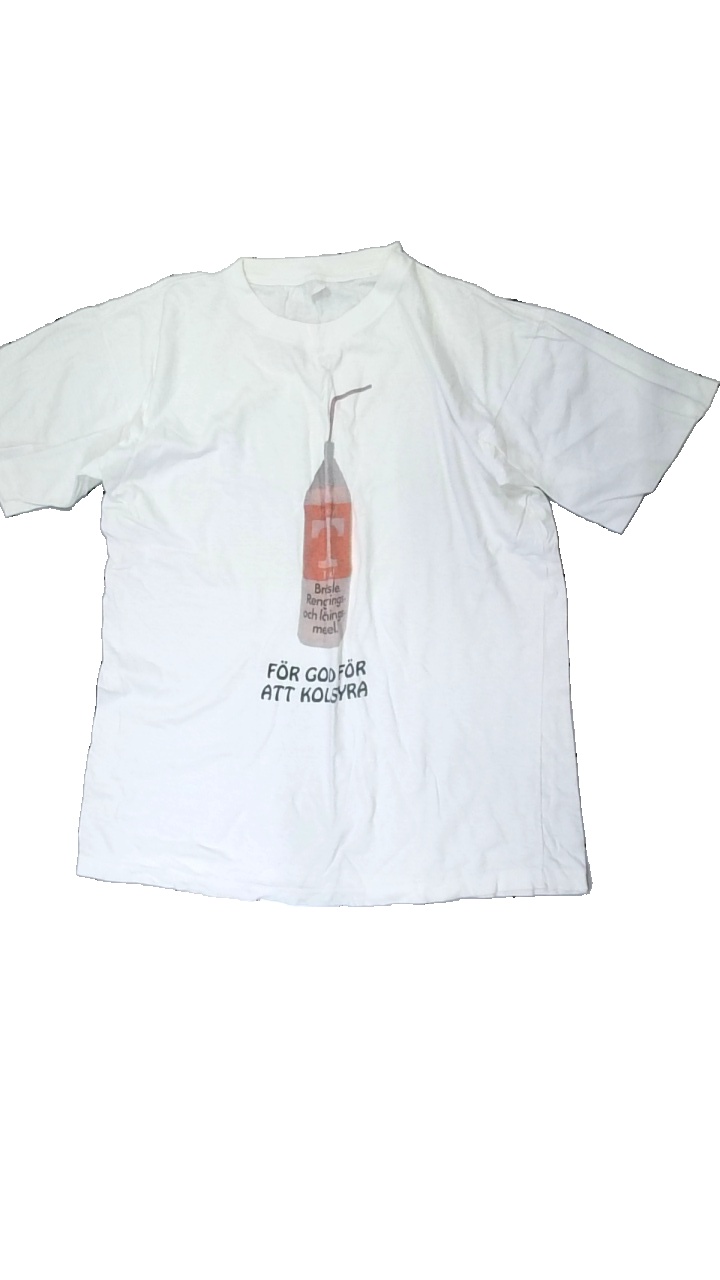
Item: T-shirt (Men)
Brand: Missing
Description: vit t-shirt med text fram och svettfläckar runt halsen
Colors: White, Black, Red
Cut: Regular
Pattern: Other
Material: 100% cotton
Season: All
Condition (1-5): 3
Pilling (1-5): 5
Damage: svettfläck runt hals
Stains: Major
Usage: Export
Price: <50